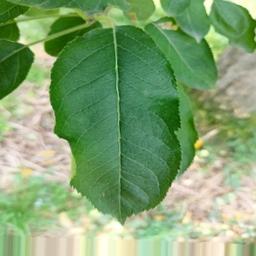
Label: Healthy